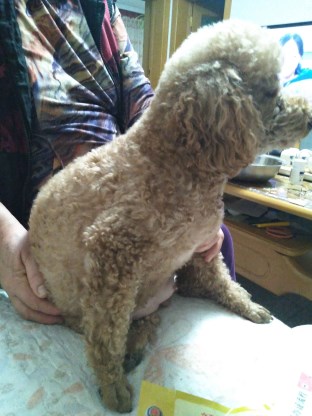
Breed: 2925-n000114-toy_poodle